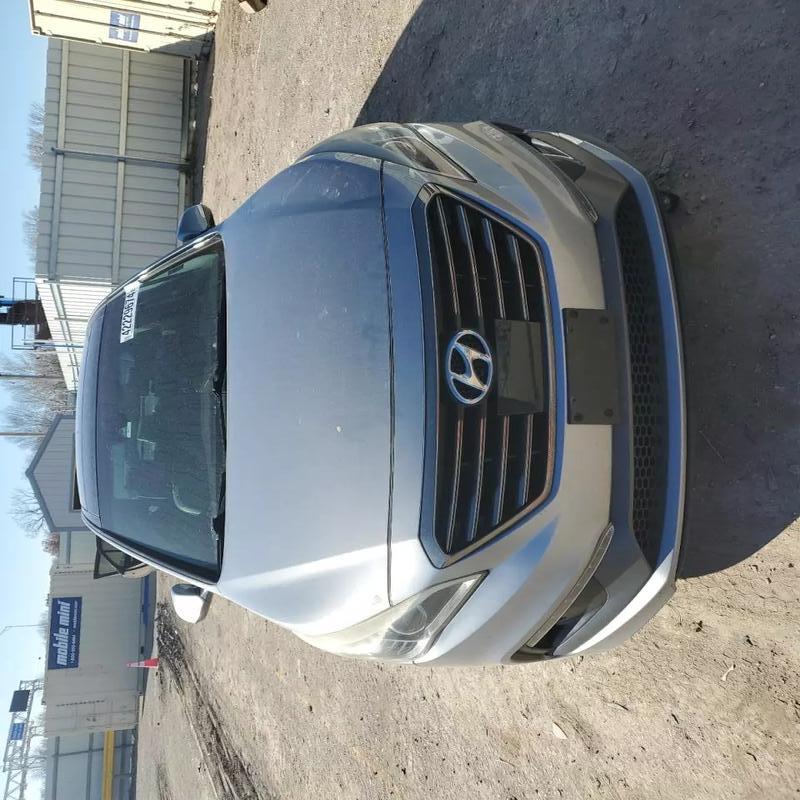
Aucun dommage détecté.
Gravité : aucun